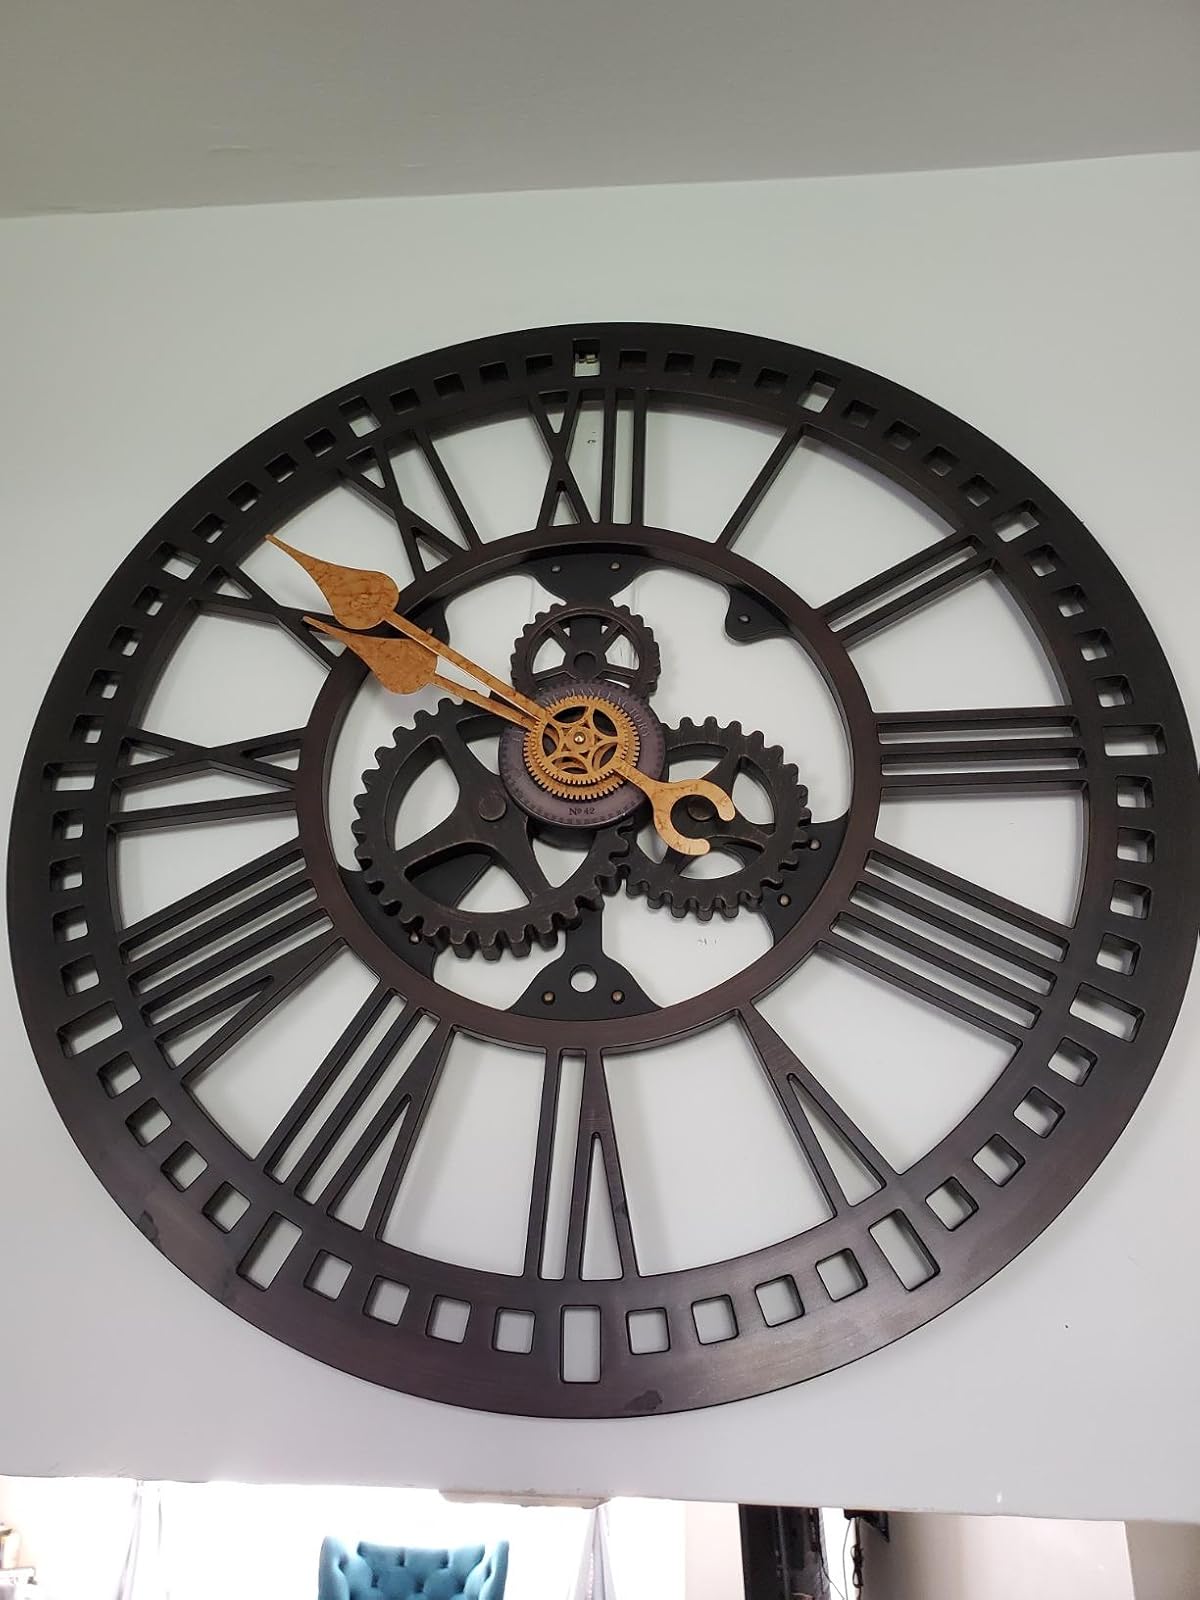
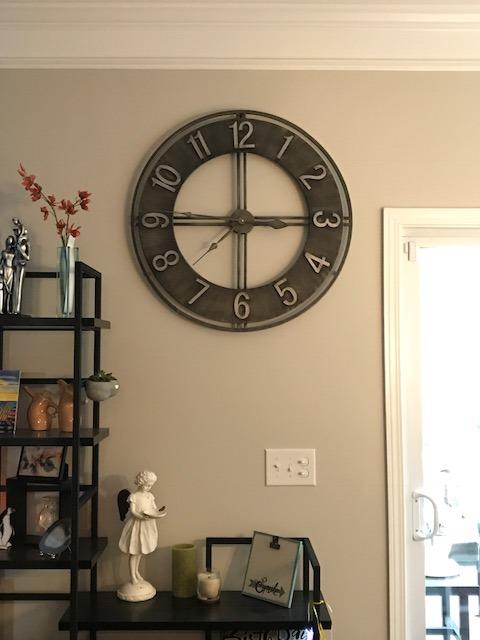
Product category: clock
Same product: no